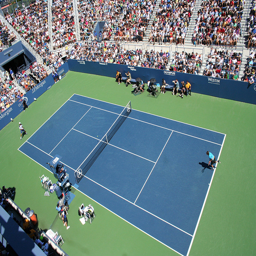
a blue and green pro tennis court and a game of tennis
A singles tennis game with a a large crowd looking on.
An overhead view of a tennis court while a game commences.
A tennis court with two players and a stadium full of people.
Opponents play on a blue tennis court to full stands.